Orwell Dam

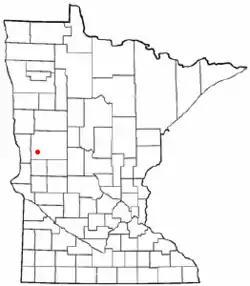
location of Fergus Falls, Minnesota and Orwell Dam

Orwell Dam (National ID # MN00574) is a dam in Otter Tail County, Minnesota, about six miles southwest of Fergus Falls.